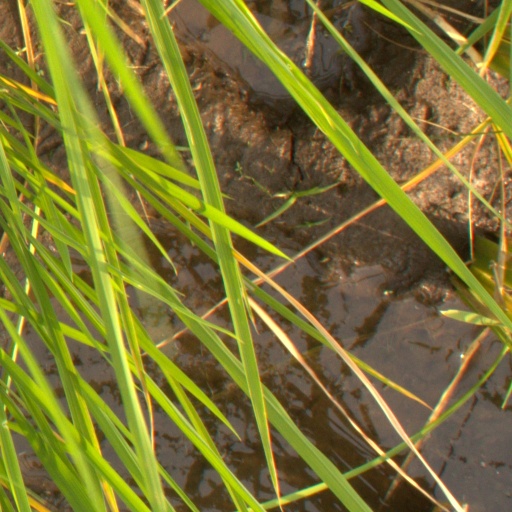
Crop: rice